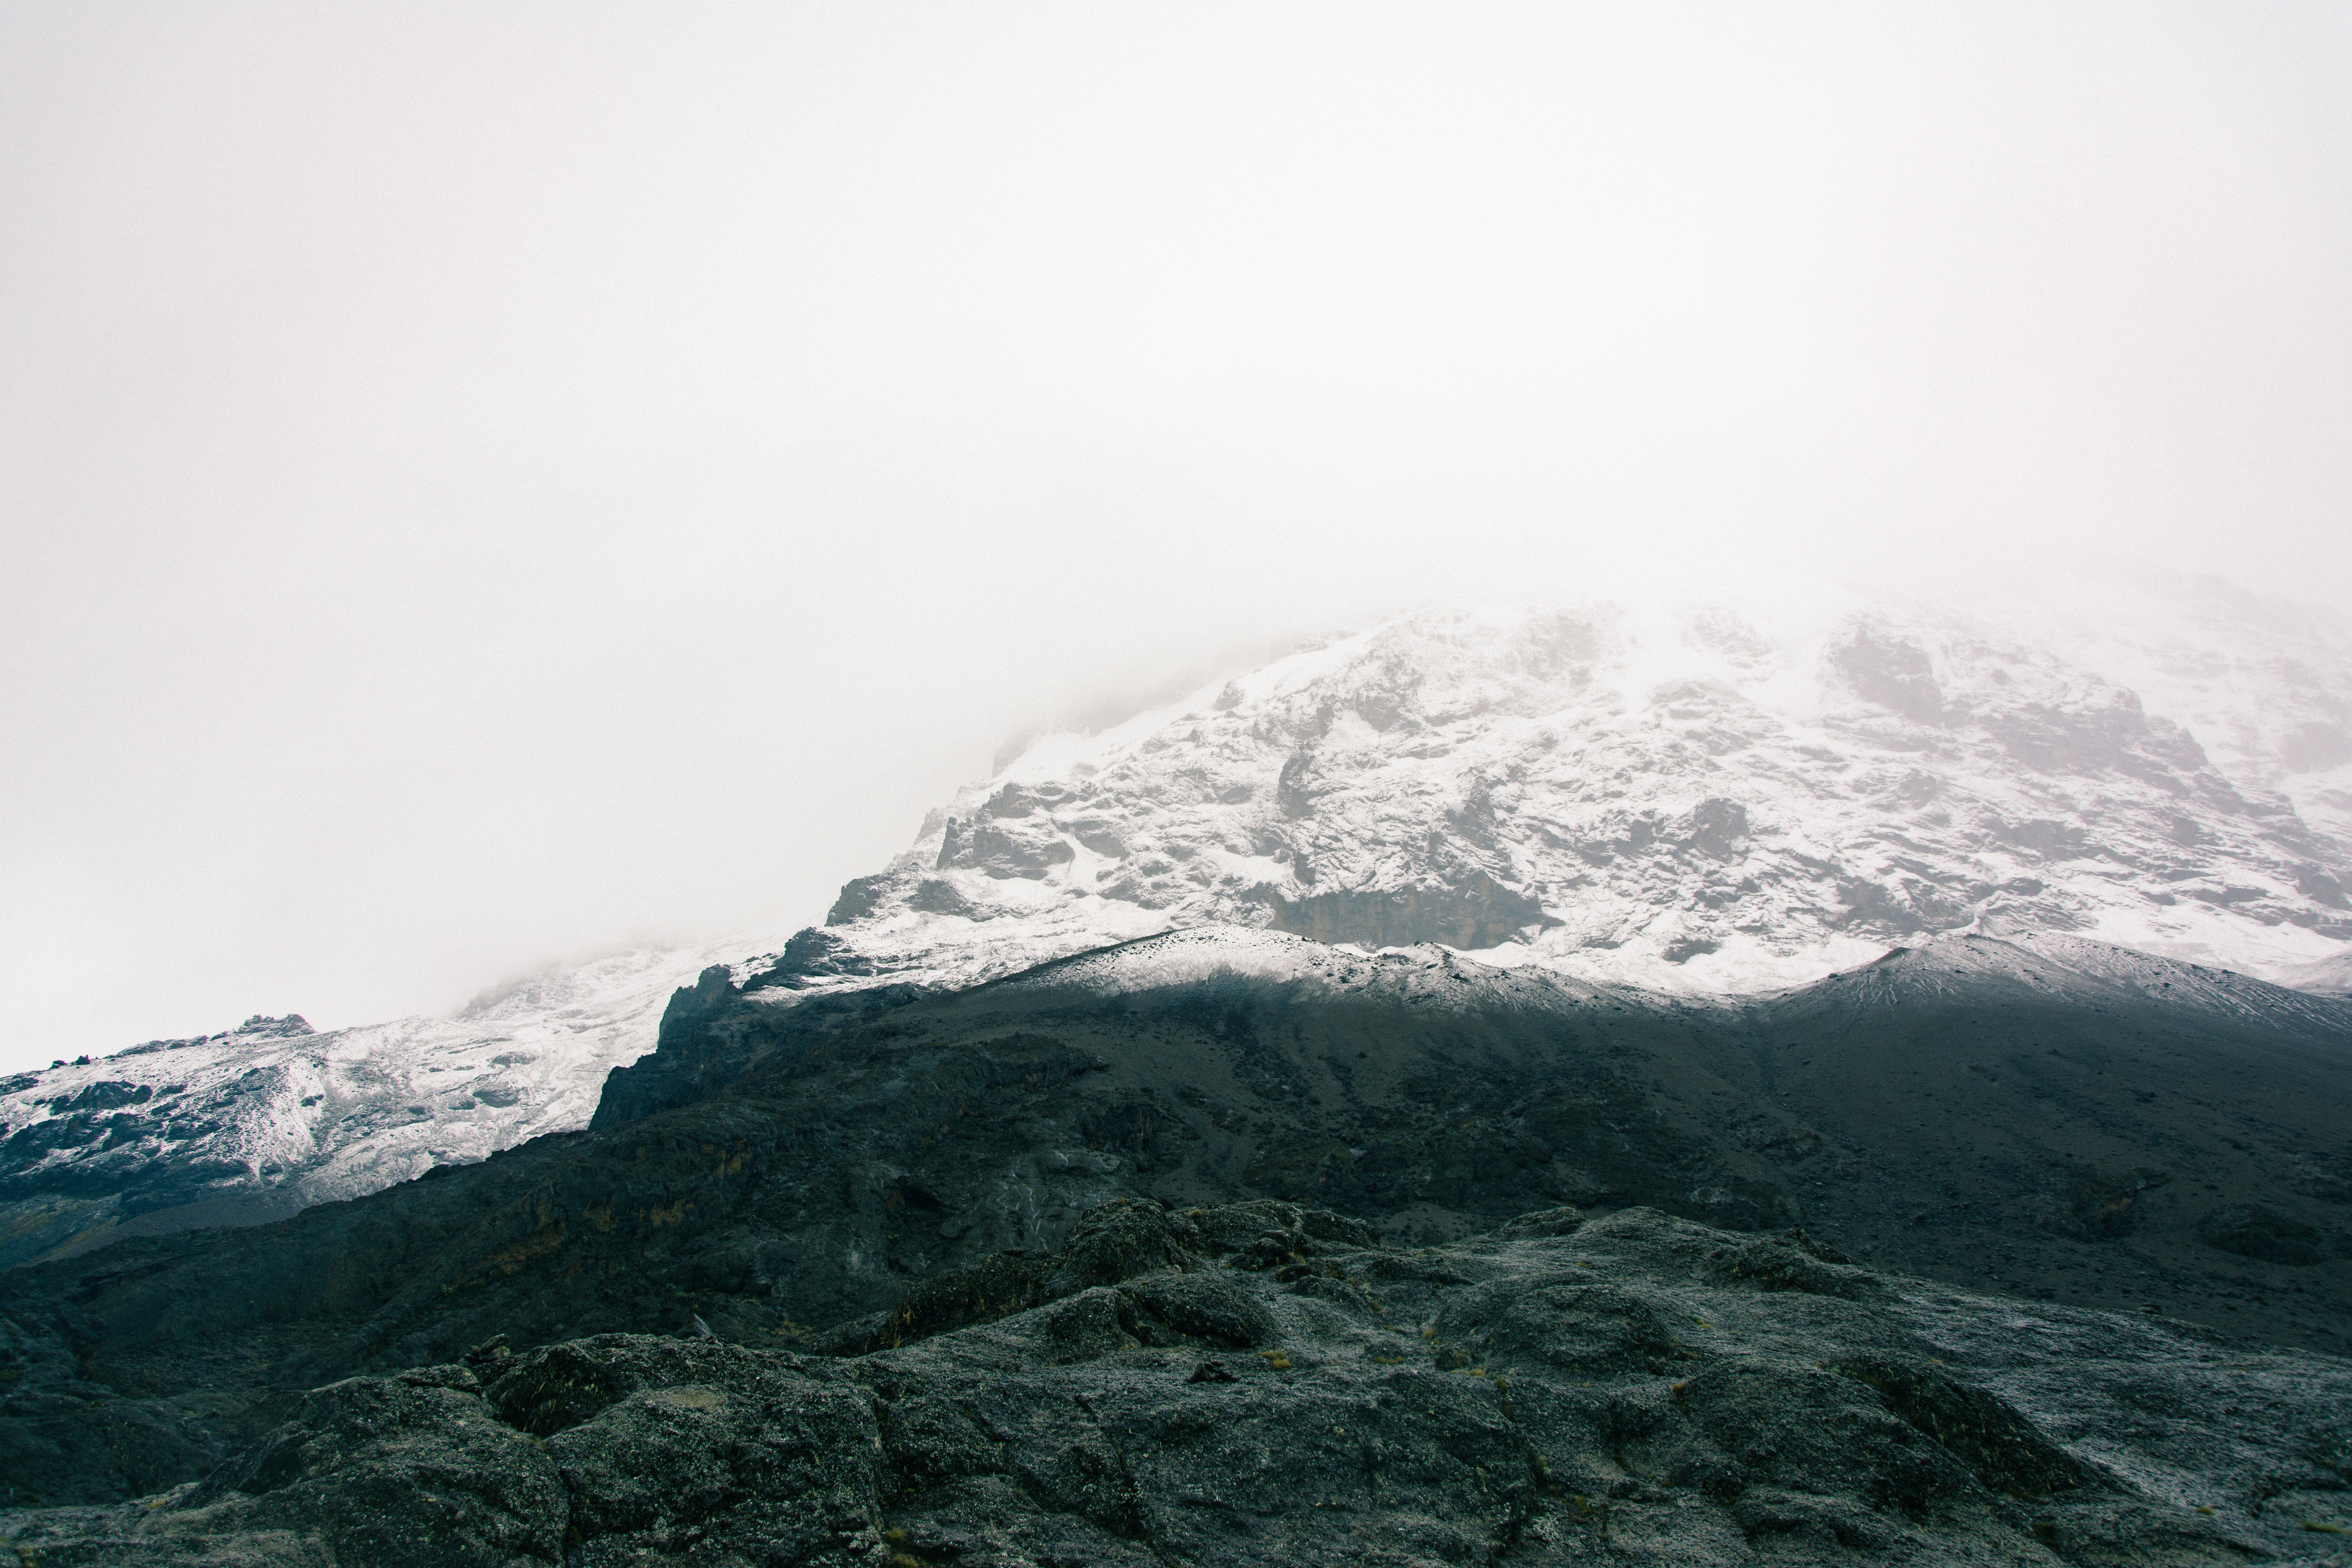
nature, mountain, snow, cloud, mist, hill, mountain range, weather, ridge, summit, alps, plateau, fell, landform, geographical feature, atmospheric phenomenon, mountainous landforms, geological phenomenon